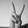
ASL letter: V